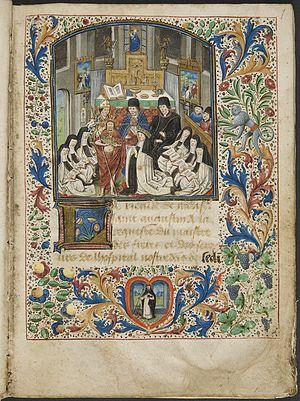
Marguerite de Flandres, fondatrice de l'hôpital, agenouillée devant le Christ, avec saint Augustin, l'évêque de Tournai et le maître de l'hôpital, entourée des soeurs augustines de l'hôpital.
L’hôpital Notre-Dame est un ancien hôpital fondé en 1246 à Seclin par Marguerite de Constantinople, comtesse de Flandre, pour accueillir les pèlerins et les pauvres. Il a été classé monument historique en juin 1932.